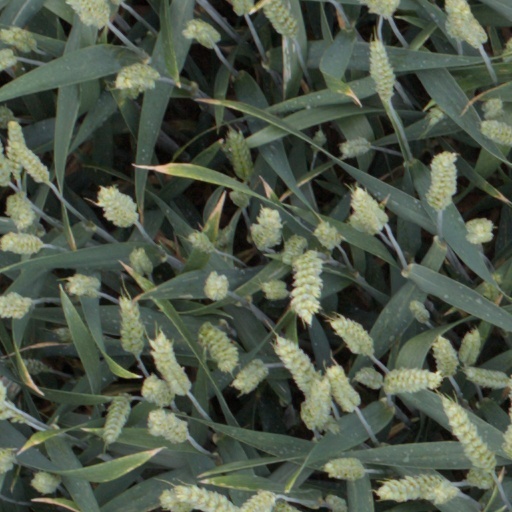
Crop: wheat